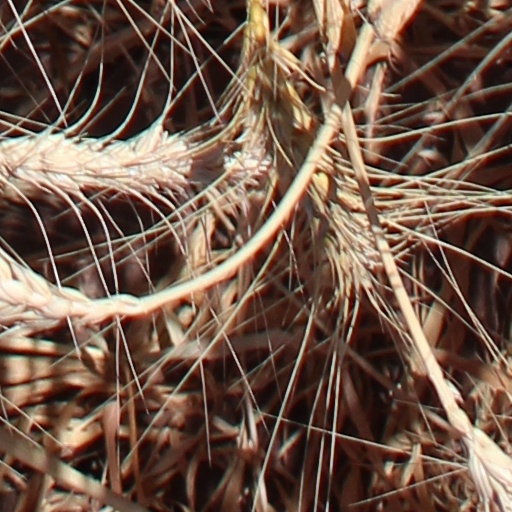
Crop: wheat